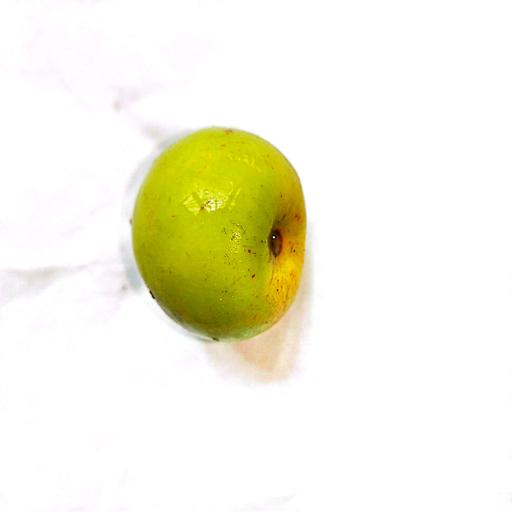
Label: healthy